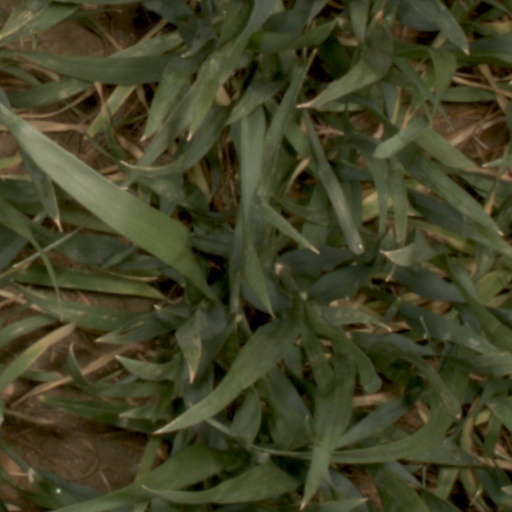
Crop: wheat